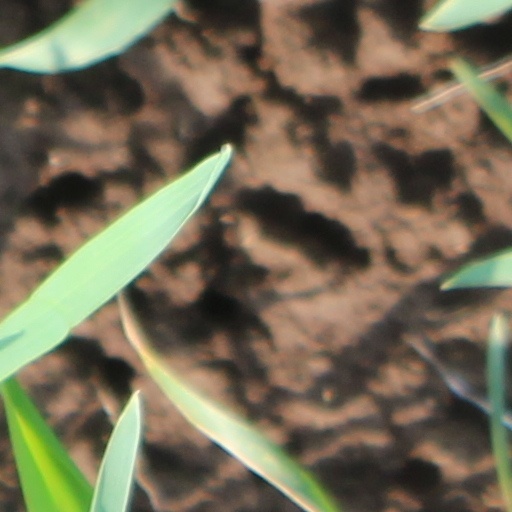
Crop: wheat